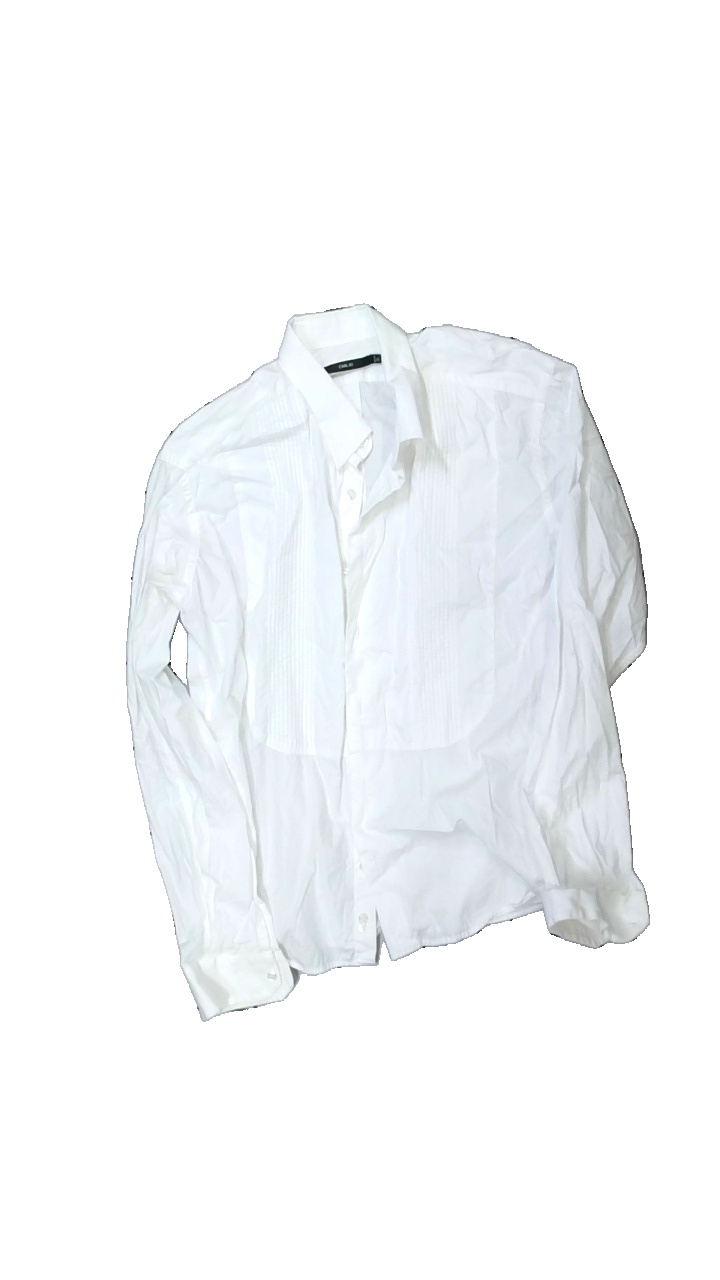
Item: Shirt (Men)
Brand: Emilio
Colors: White
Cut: Regular
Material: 100% cotton
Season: All
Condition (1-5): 2
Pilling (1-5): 5
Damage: Slightly yellow collar
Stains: Minor
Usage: Recycle
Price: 50-100